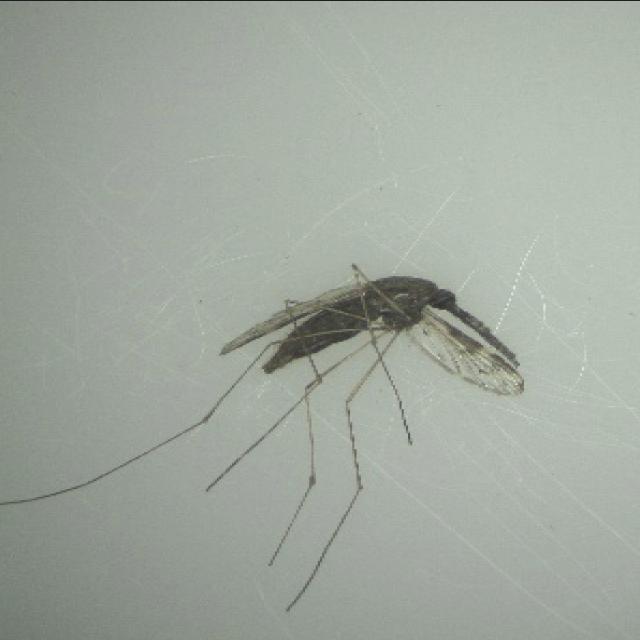
Species: anopheles_sinensis